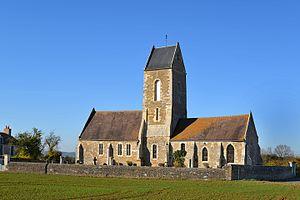
Placy (Calvados)
Cesny-les-Sources est une commune française située dans le département du Calvados en région Normandie, peuplée de 1 334 habitants. Elle est créée le 1ᵉʳ janvier 2019 par la fusion de cinq communes, sous le régime juridique des communes nouvelles. Les communes de Cesny-Bois-Halbout, Acqueville, Angoville, Placy et Tournebu deviennent des communes déléguées.
Placy est une ancienne commune française, située dans le département du Calvados en région Normandie, devenue le 1ᵉʳ janvier 2019 une commune déléguée au sein de la commune nouvelle de Cesny-les-Sources.